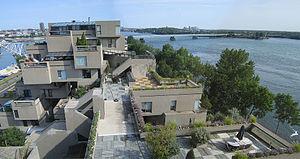
Cet article recense les lieux patrimoniaux de Montréal inscrit au répertoire des lieux patrimoniaux du Canada, qu'ils soient de niveau provincial, fédéral ou municipal.